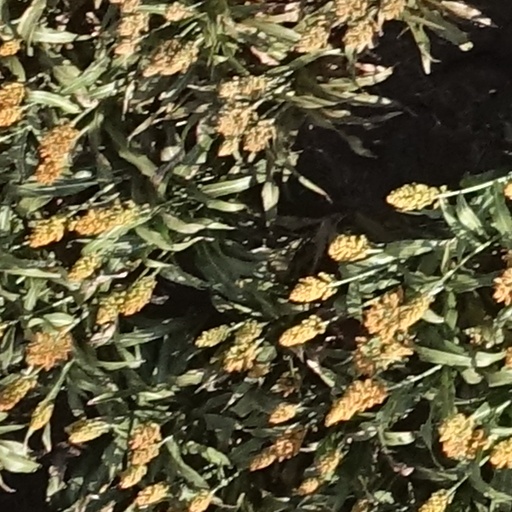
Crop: sorghum